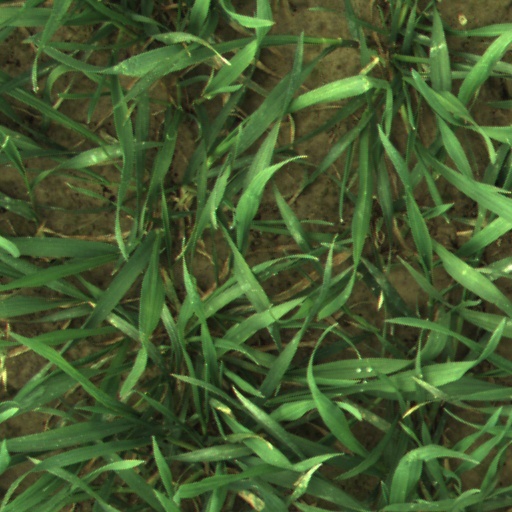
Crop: wheat